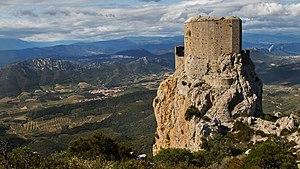
Vue de l'est
Le château de Quéribus est un château dit « cathare » situé sur la commune de Cucugnan dans le département de l'Aude. Cette forteresse, perchée sur un piton rocheux à 728 mètres d'altitude, domine le village de Cucugnan et se situe à la limite du département de l'Aude et des Pyrénées-Orientales. Le château de Quéribus, dont l'existence remonte sans doute au Xᵉ siècle, était un des points de défense du pays cathare. Après sa prise en 1255, il est intégré au dispositif de défense de la frontière de la France avec l'Aragon. L'annexion du Roussillon par la France, qui recule la frontière jusqu'aux Pyrénées, diminue fortement son importance stratégique. Le château se dégrade jusqu'en 1951, date à partir de laquelle il est progressivement restauré.